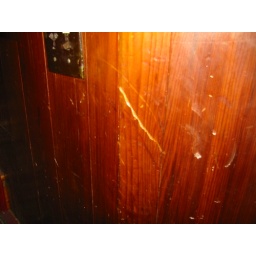
construction - 20060228 - job abandoned - downstairs - stairs in kitchen have scratch in wall - 100-0056